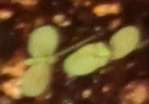
Label: Flax